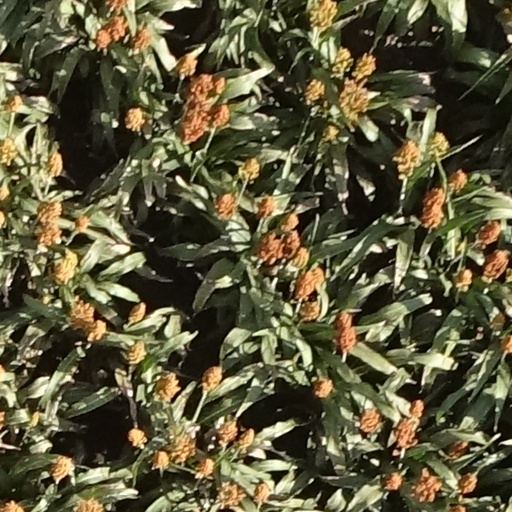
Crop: sorghum